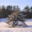
Label: pine_tree